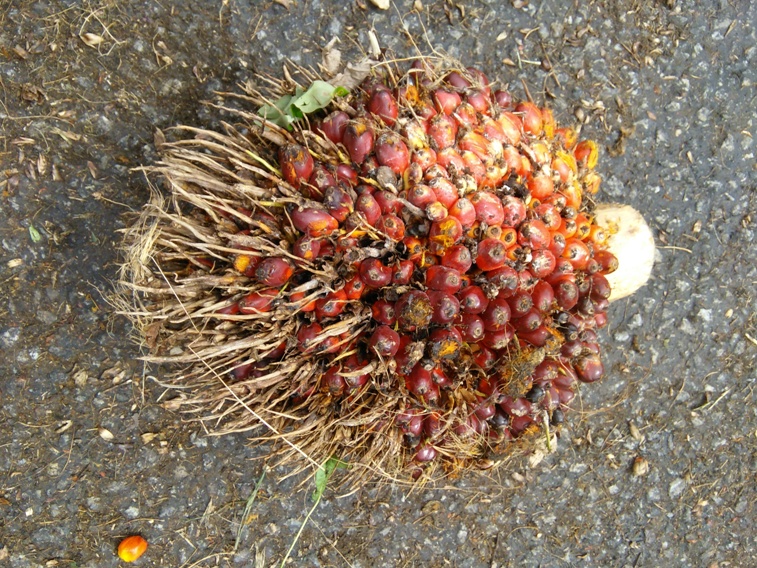
Ripeness: Ripe